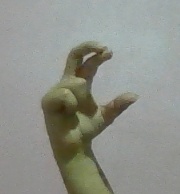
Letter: thal